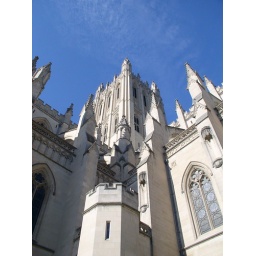
near clear sky and upward view